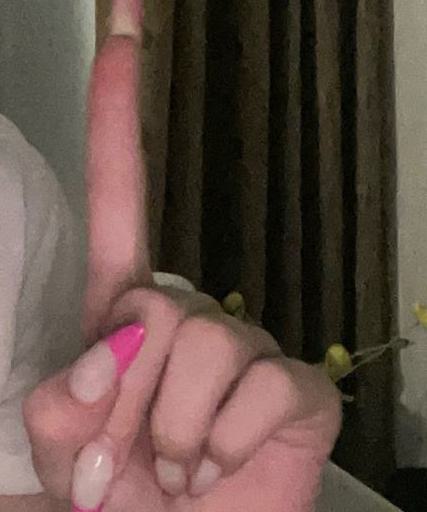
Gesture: one